Stephen F. Austin Elementary School

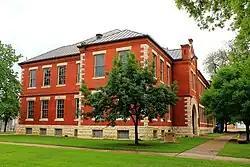
Stephen F. Austin School in 2012

Stephen F. Austin School is located on 319 Lipscomb Street in Fort Worth, Texas. Designed by the firm Messer, Sanguinet and Messer, the school opened in 1892 as the Sixth Ward School or the Broadway School. The two-story structure was built utilizing the Richardsonian Romanesque style popularized by the architect Henry Hobson Richardson. It was renamed The Stephen F. Austin Elementary School in 1904. In 1909, an addition was constructed on the north part of the building. The school closed in 1977. Williamson-Dickie Manufacturing Company purchased the building in 1980 for $215,000 and used it as its corporate headquarters.